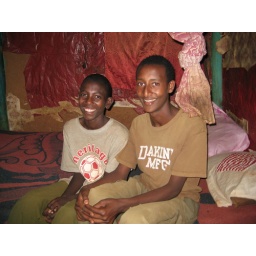
Serika in Adunya's house, sitting on a bed shared by 3 people.